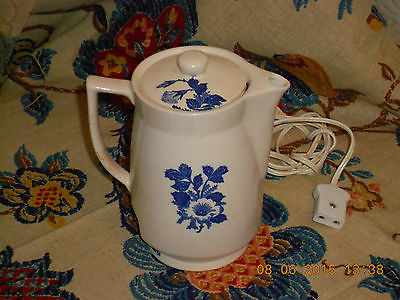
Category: kettle